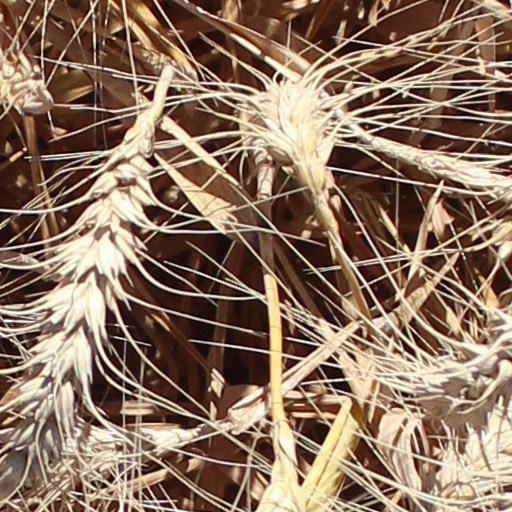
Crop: wheat